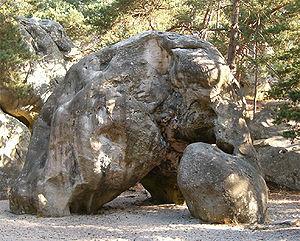
Le rocher de l'éléphant - Larchant - Seine-et-Marne